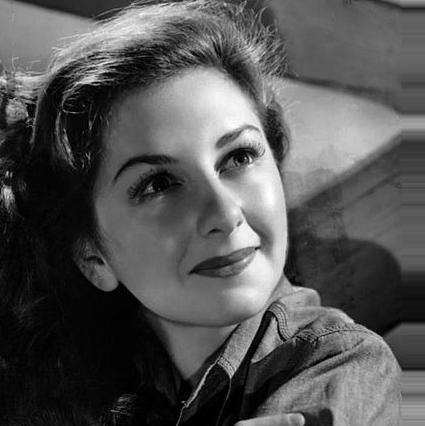
Age: 19